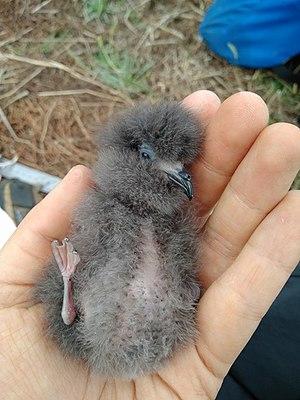
L'Océanite de Monteiro est une espèce d'oiseaux de mer dont la reconnaissance en tant qu'espèce à part entière ne date que de 2008. Il était jusqu'alors confondu avec l'océanite de Castro dont il est l'espèce jumelle : il s'agit là d'un exemple remarquable de spéciation sympatrique par allochronie. Ce pétrel-tempête n'est pour l'instant connu qu'aux Açores.